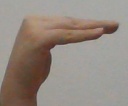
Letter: haa